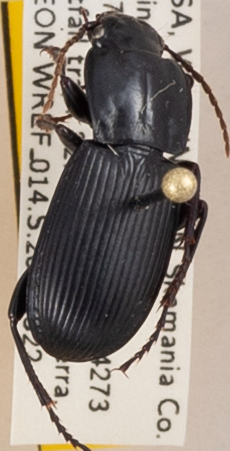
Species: Pterostichus herculaneus
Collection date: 2018-05-22
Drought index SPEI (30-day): -2.09
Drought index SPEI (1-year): -0.39
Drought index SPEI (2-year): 0.71